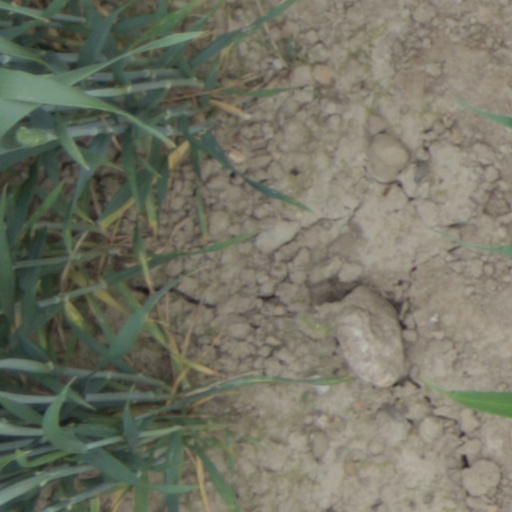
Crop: wheat